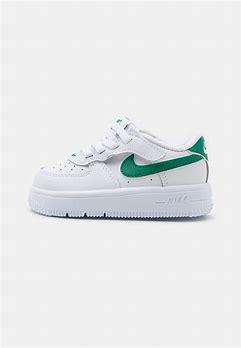
Brand: Nike
Model: Force 1 Easyon